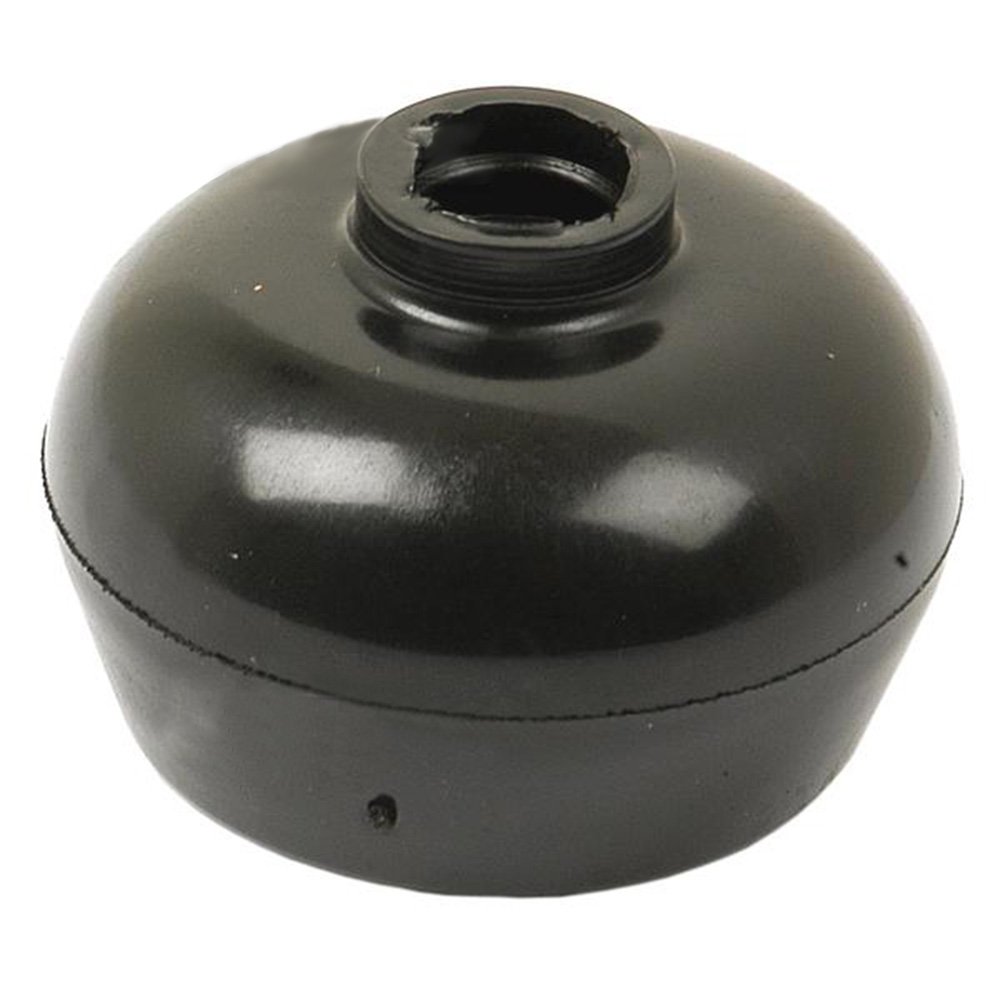
Tisco 520858M1 Gear Shift Boot
Category: Industrial & Scientific
Cover, gear shift lever to shift housing. For all TE, TO, MF models. Supersedes 180579M3. Vintage Iron
Features: Warranty